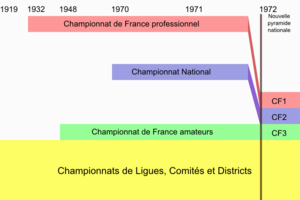
Réorganisation du football national en 1970-1972
Le Championnat National 1970-1971 est la première édition du championnat National, organisé par la Fédération française de football, créé pour faire la liaison entre le championnat de France professionnel et le championnat de France amateurs, lors de la réorganisation des championnat nationaux, entre 1970 et 1972, qui aboutit à une pyramide unique en 1972. Il n'est pas un second niveau, mais un championnat indépendant, et n'a donc absolument rien à voir avec la deuxième division professionnelle. Le championnat National est divisé en trois poules géographiques de 16 clubs, et voit l’attribution du titre au Paris Saint-Germain Football Club, qui accède au championnat de France professionnel en compagnie du LOSC et de l’AS Monaco.